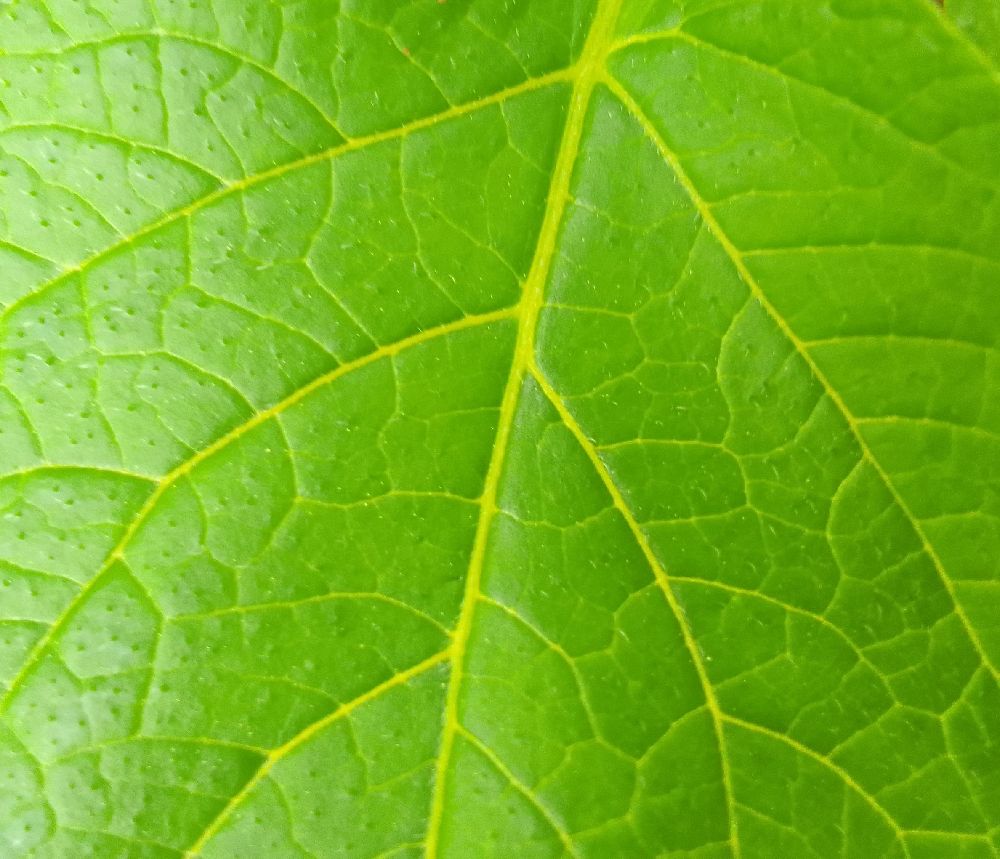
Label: Healthy